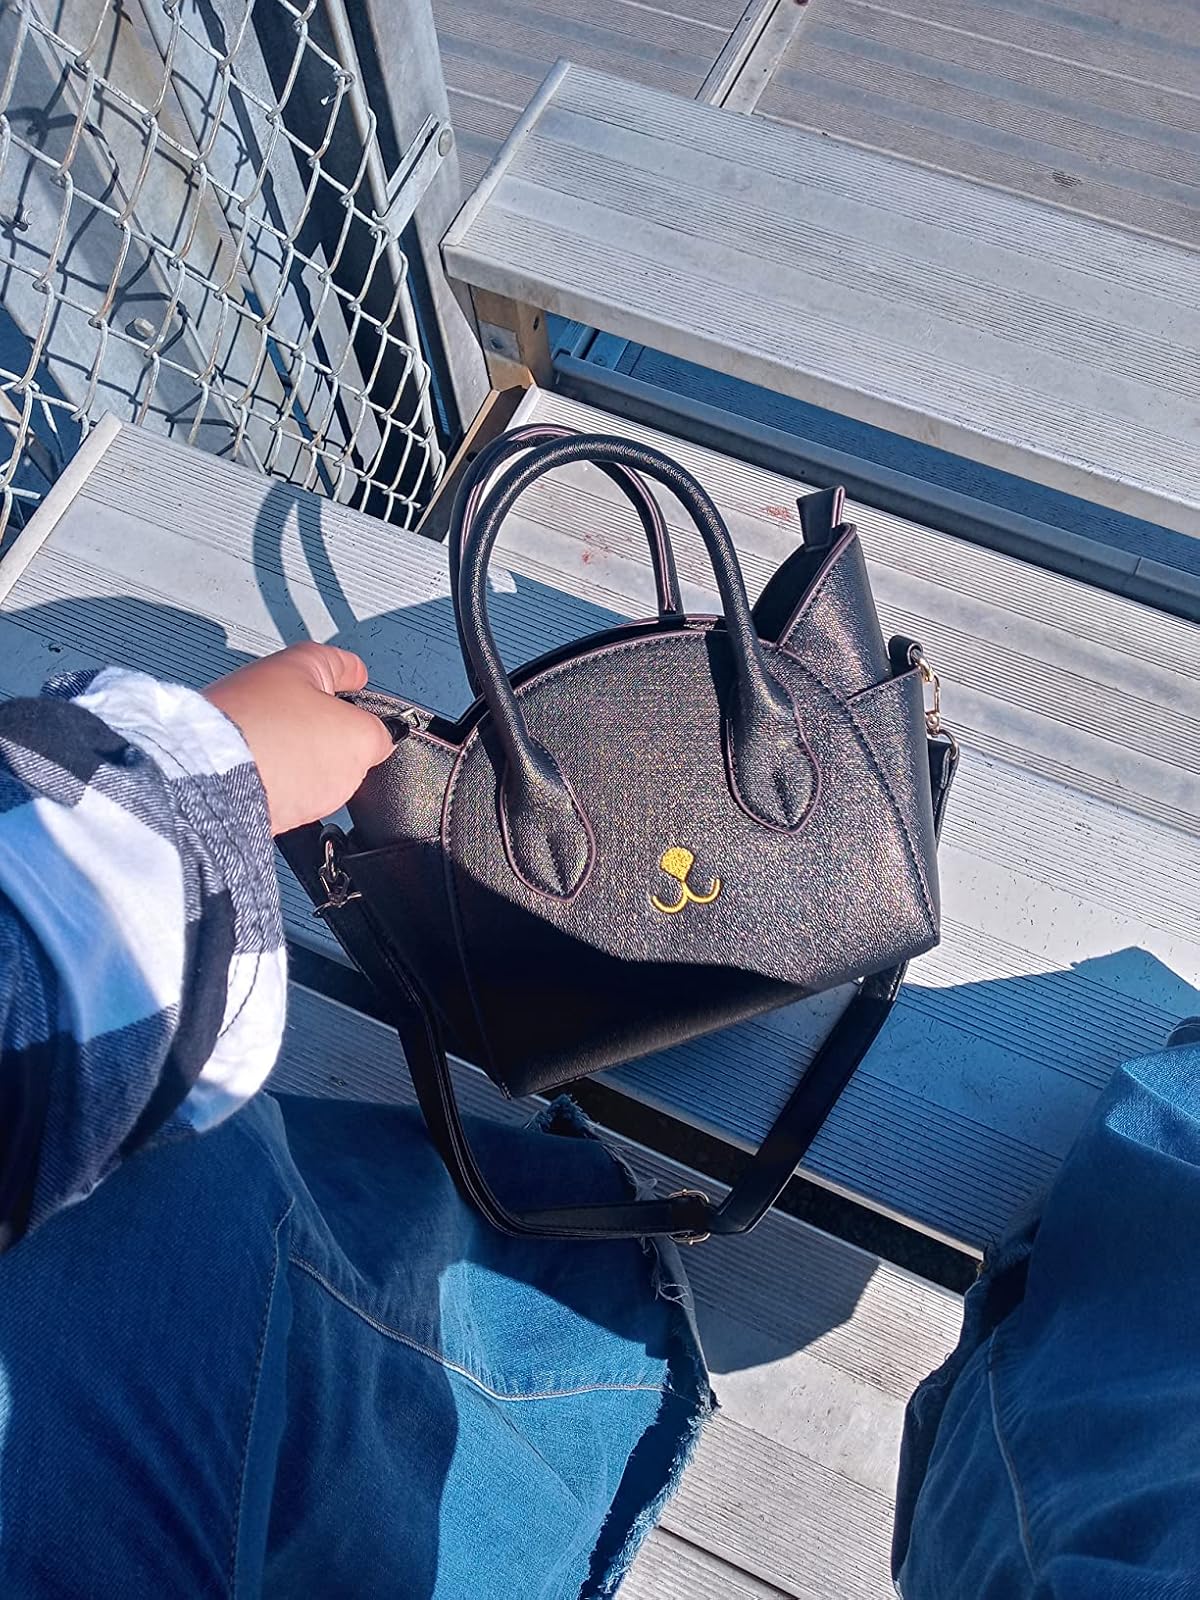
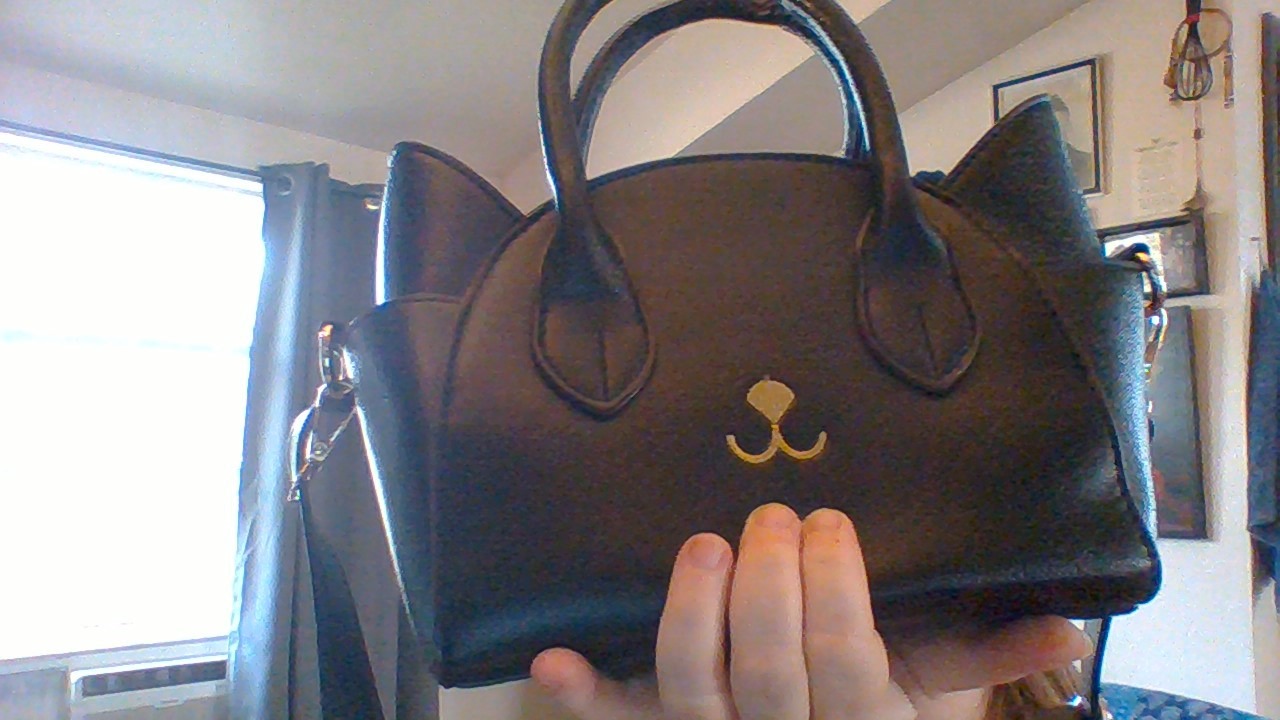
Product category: accessories_handbag
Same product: yes